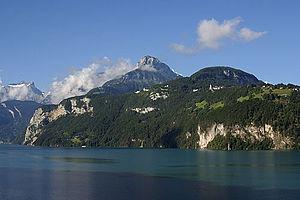
La Voie Suisse est le nom du chemin de randonnée nº 99. Le parcours, destiné aux piétons, mesure 35 kilomètres et fait le tour du lac d'Uri en traversant les cantons d'Uri et de Schwytz, en Suisse.